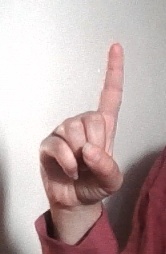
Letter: bb